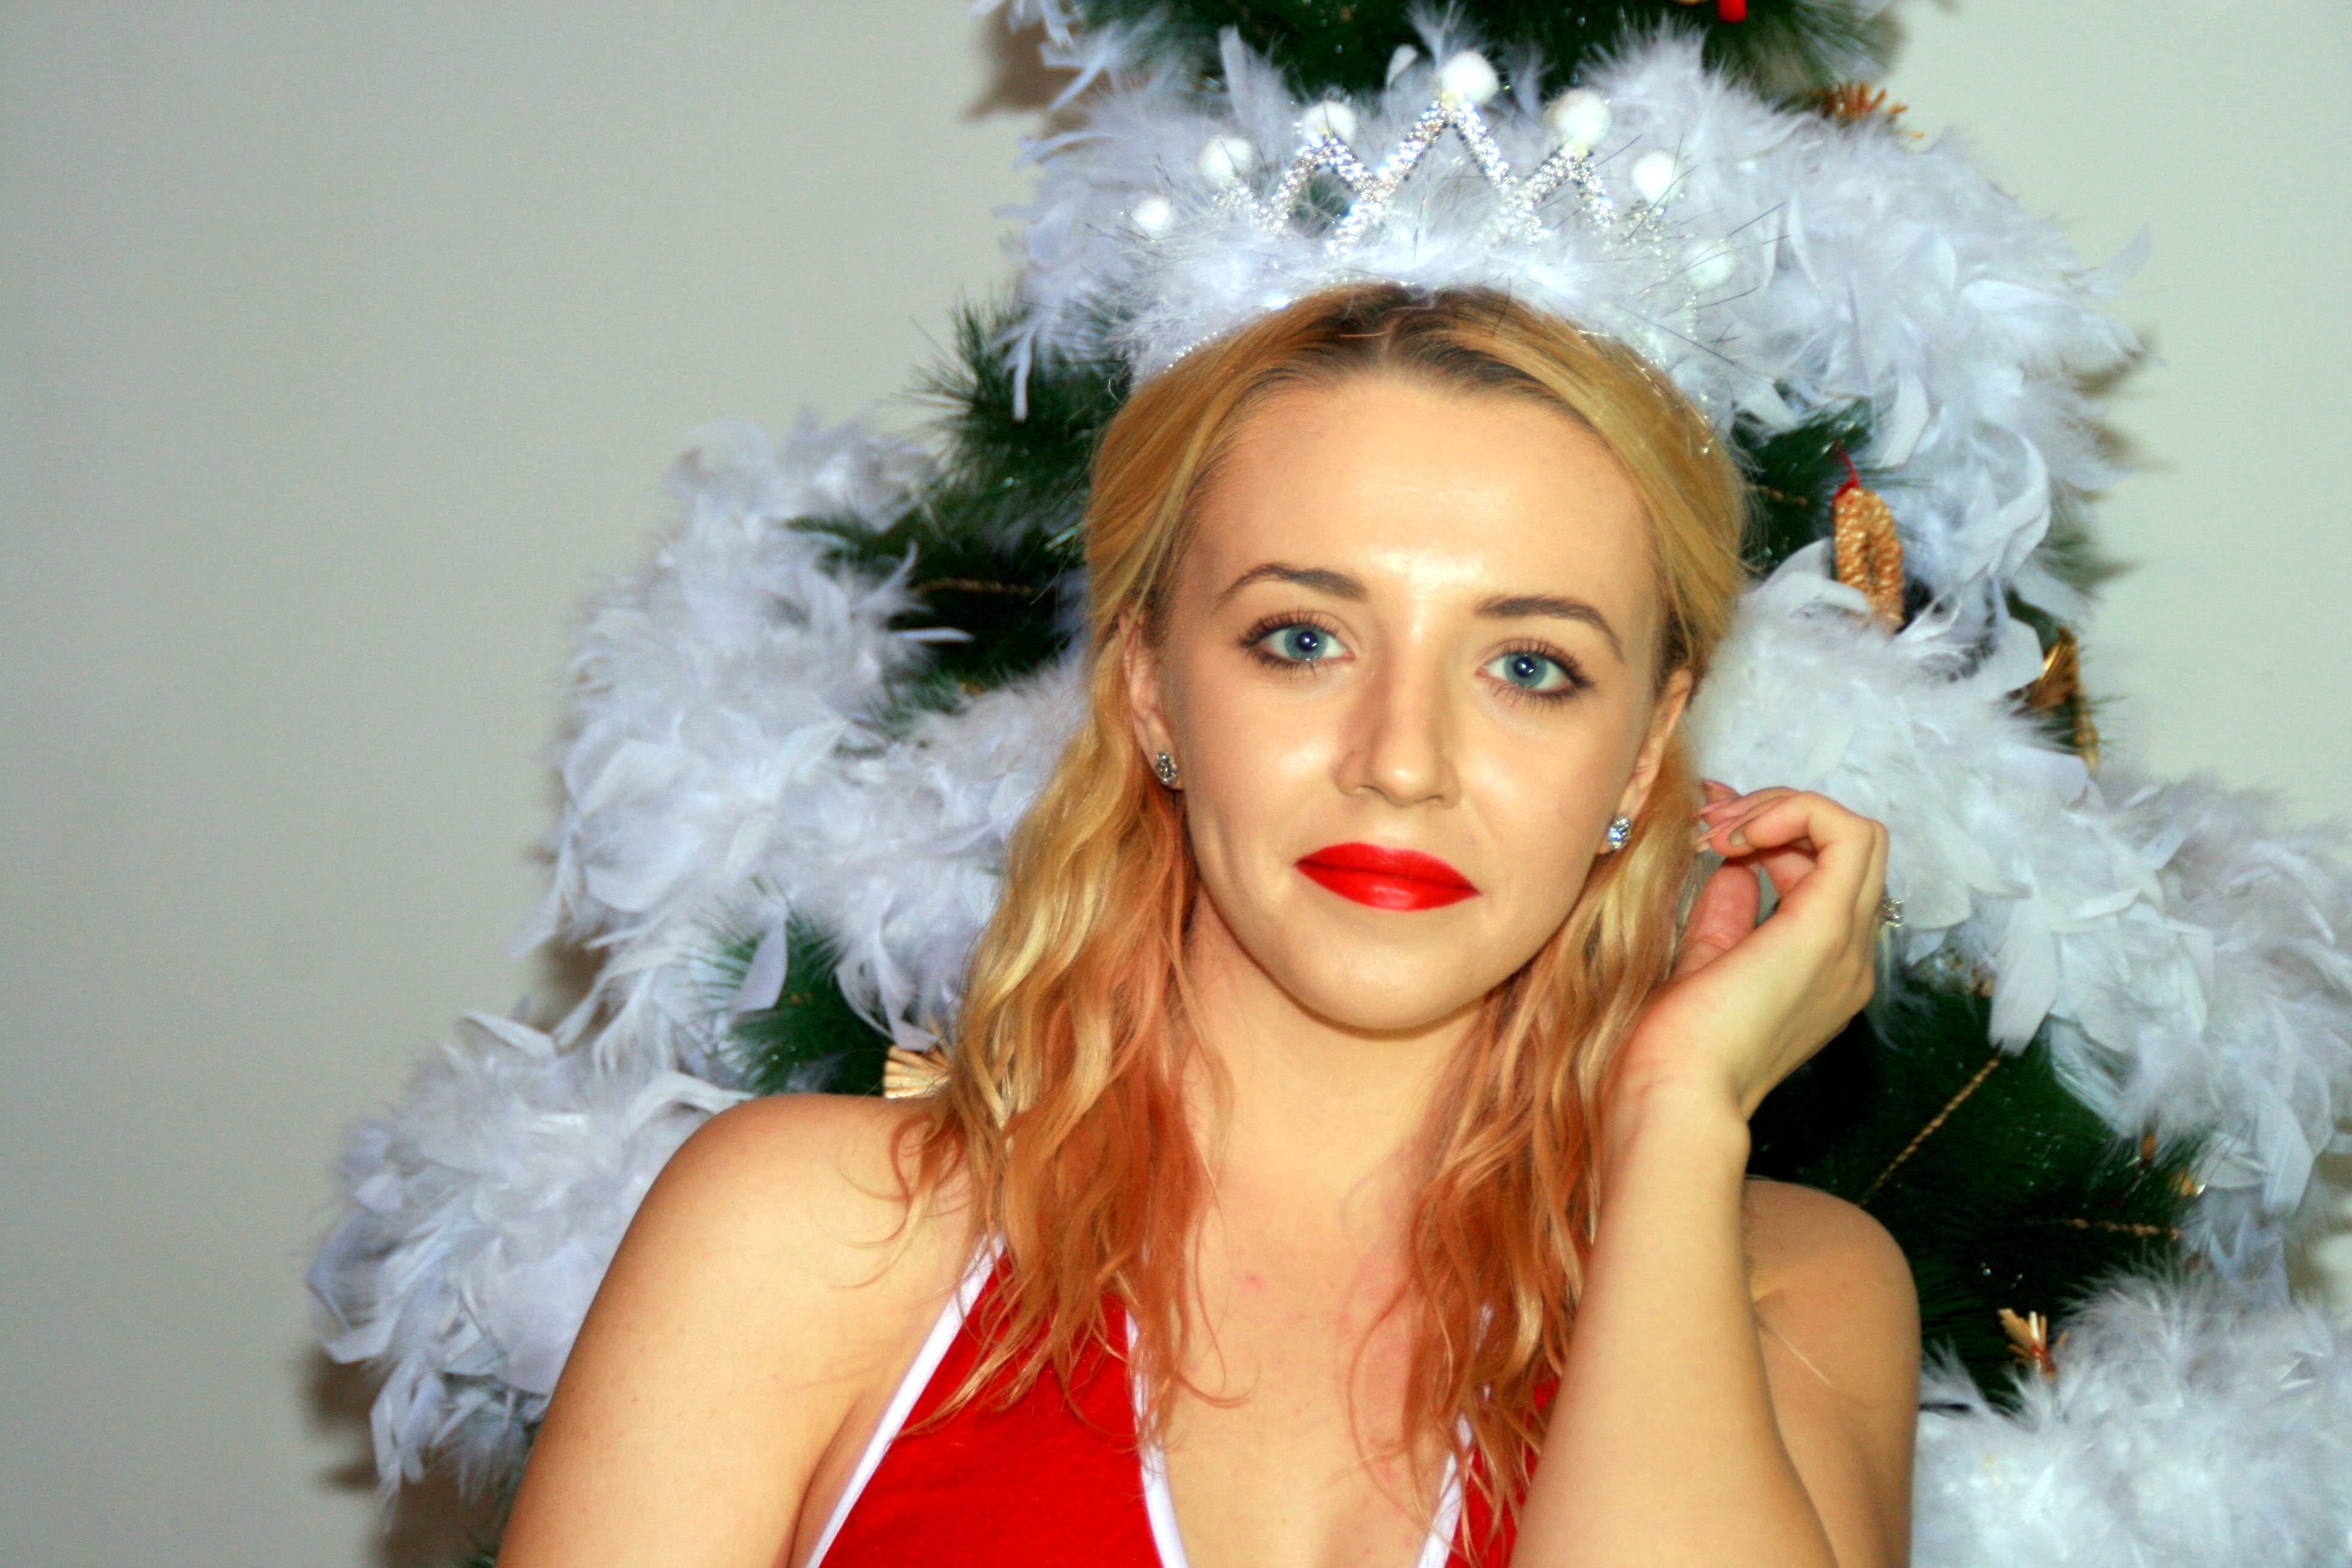
girl, hair, white, model, fashion, lady, christmas, christmas tree, hairstyle, wreath, dress, holidays, tinsel, beauty, blond, decorations, snowflakes, photo shoot